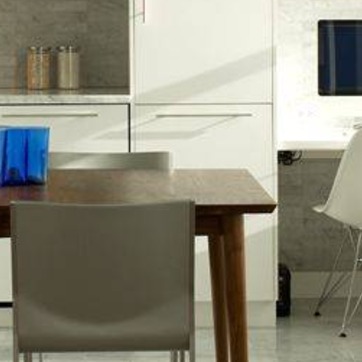
Material: wood